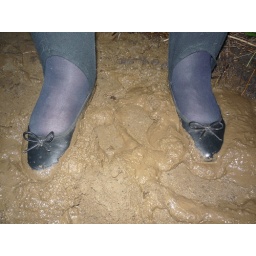
Kim black flat shoes in garden mud